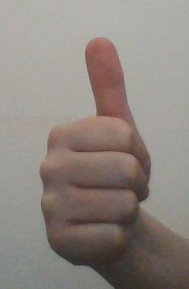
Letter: aleff